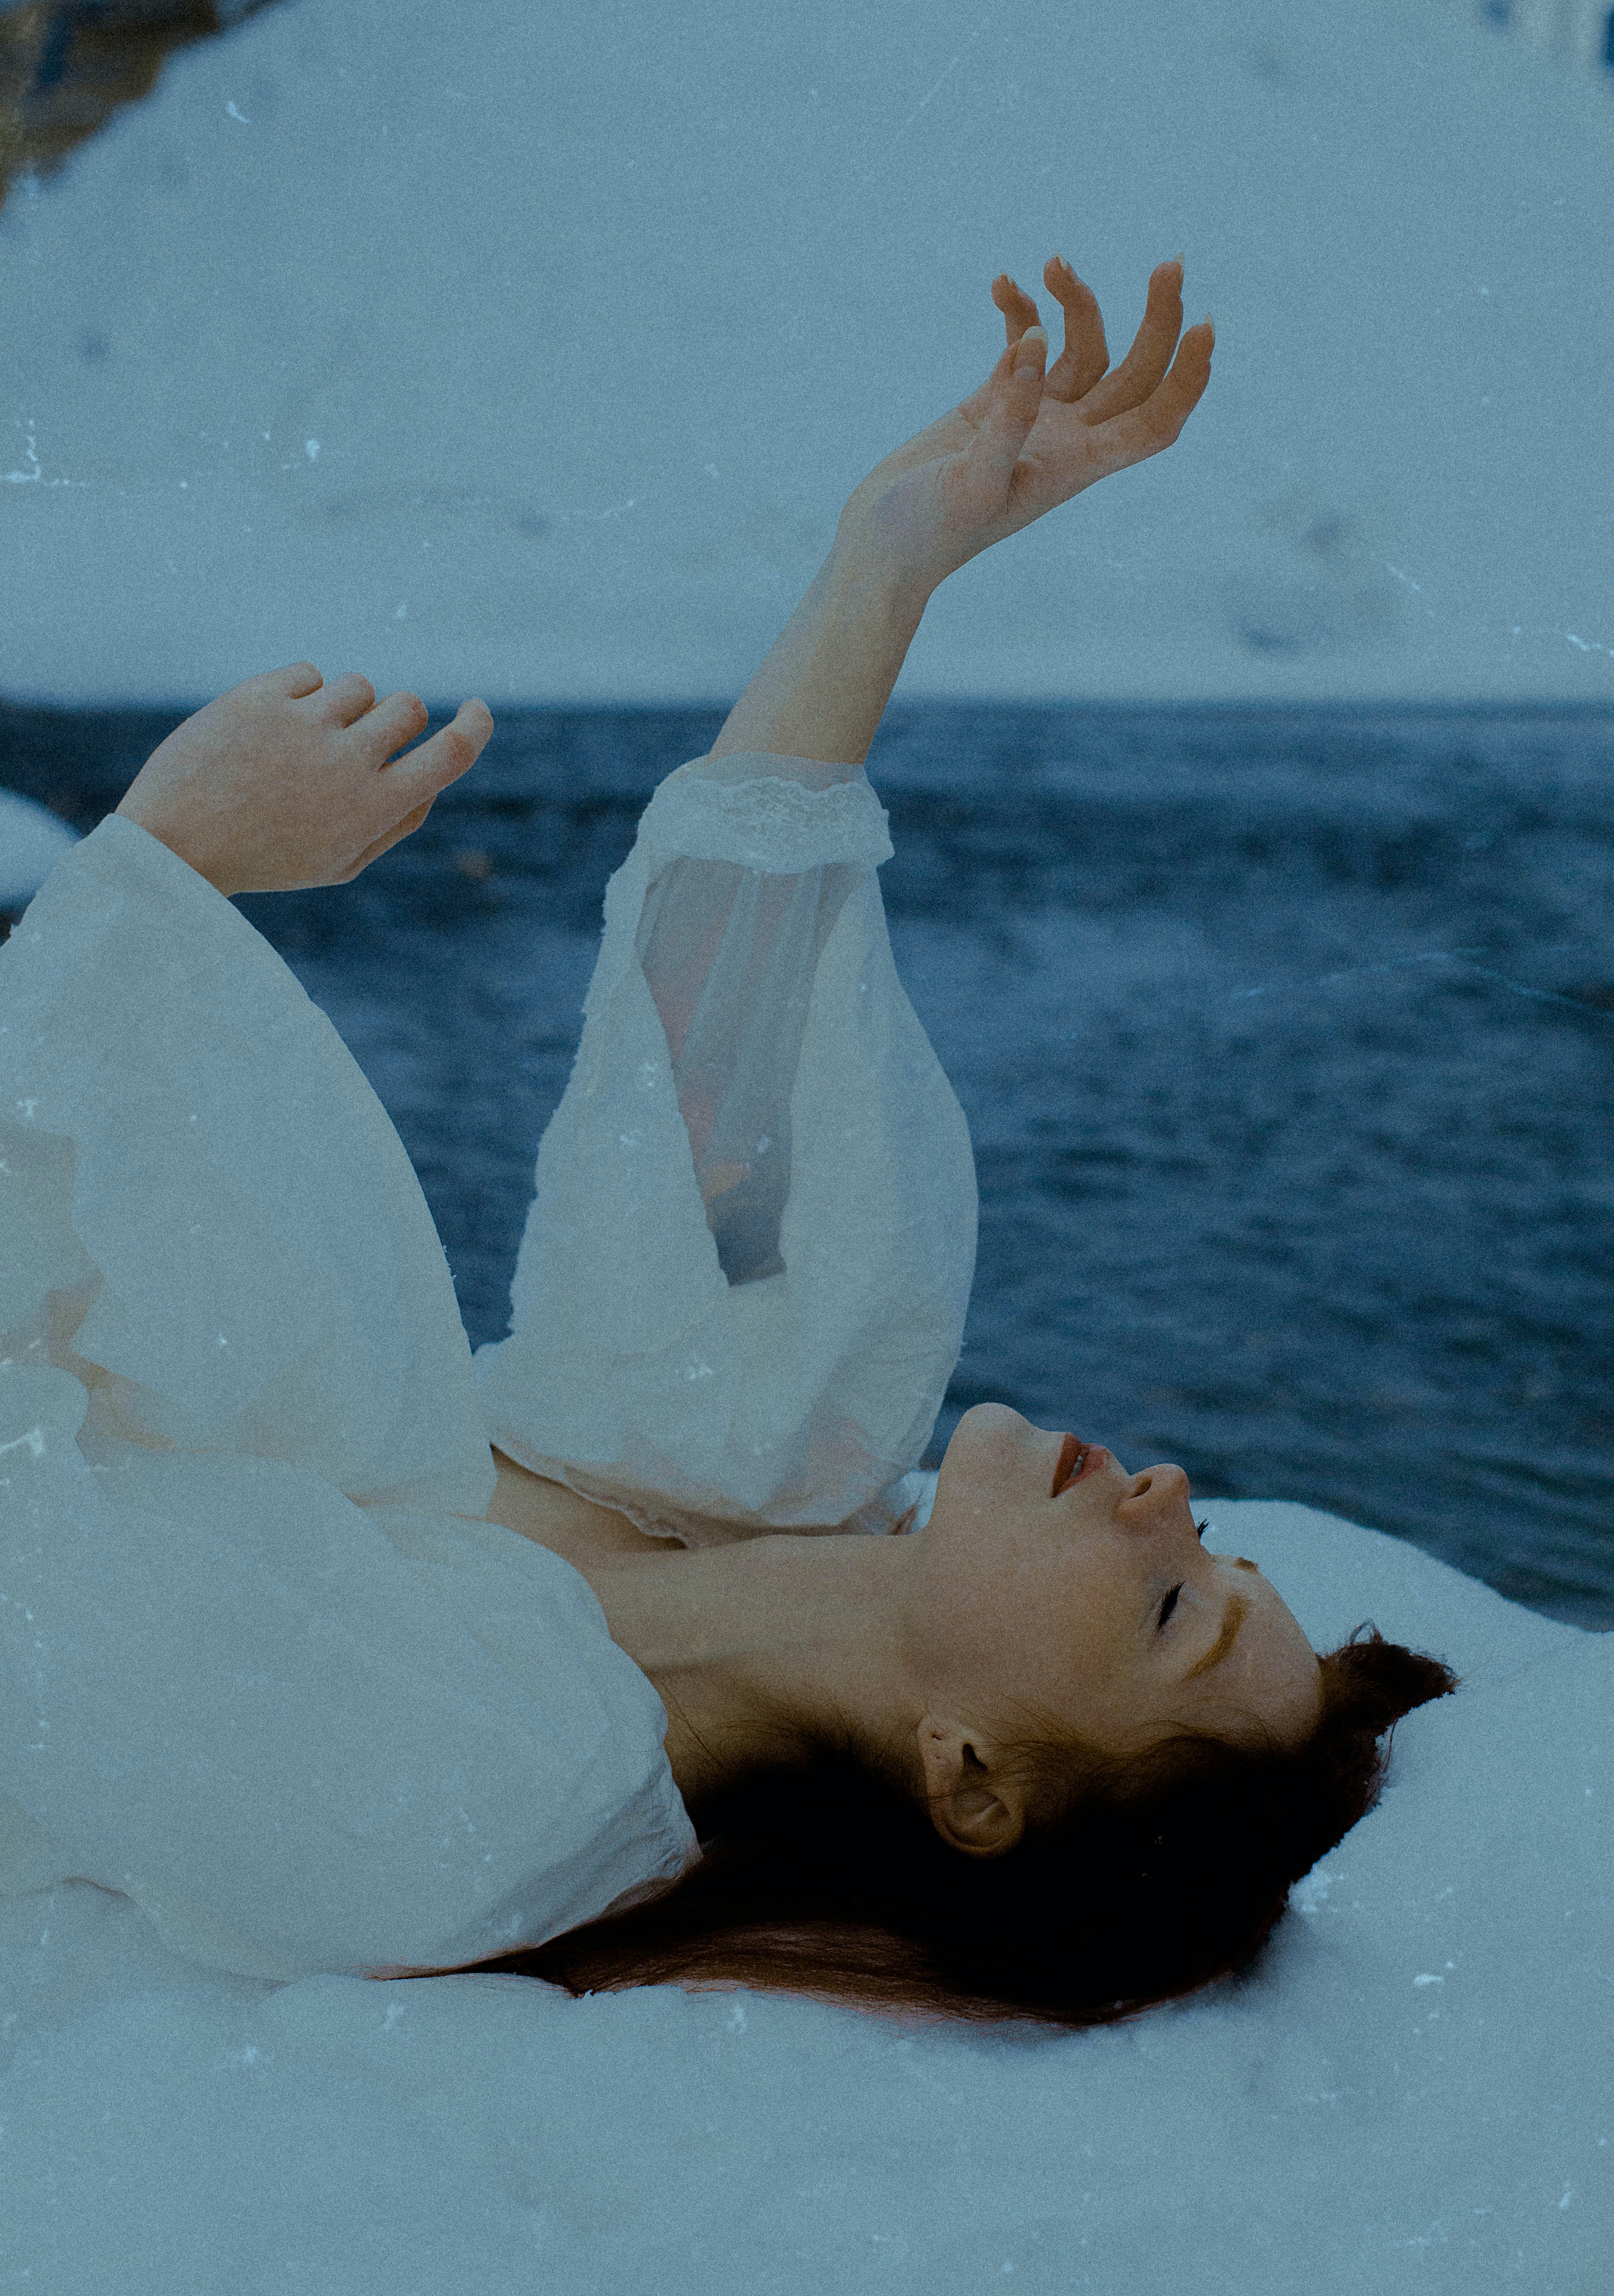
woman, water, hand, shoulder, leg, People in nature, dress, human body, happy, gesture, finger, knee, barefoot, beach, thigh, tree, leisure, freezing, foot, human leg, recreation, ice cap, fun, child, landscape, ocean, sitting, wave, illustration, sand, Barechested, seabird, winter, rock, sea, vacation, feather, sun tanning, photo shoot